La Roche-Rigault

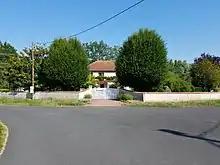
House at a place called le Bouchet in La Roche-Rigault in 2018.

La Roche-Rigault is a commune in the Vienne department in the Nouvelle-Aquitaine region in western France.